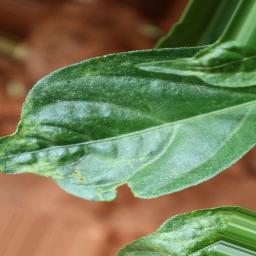
Label: mites_and_trips